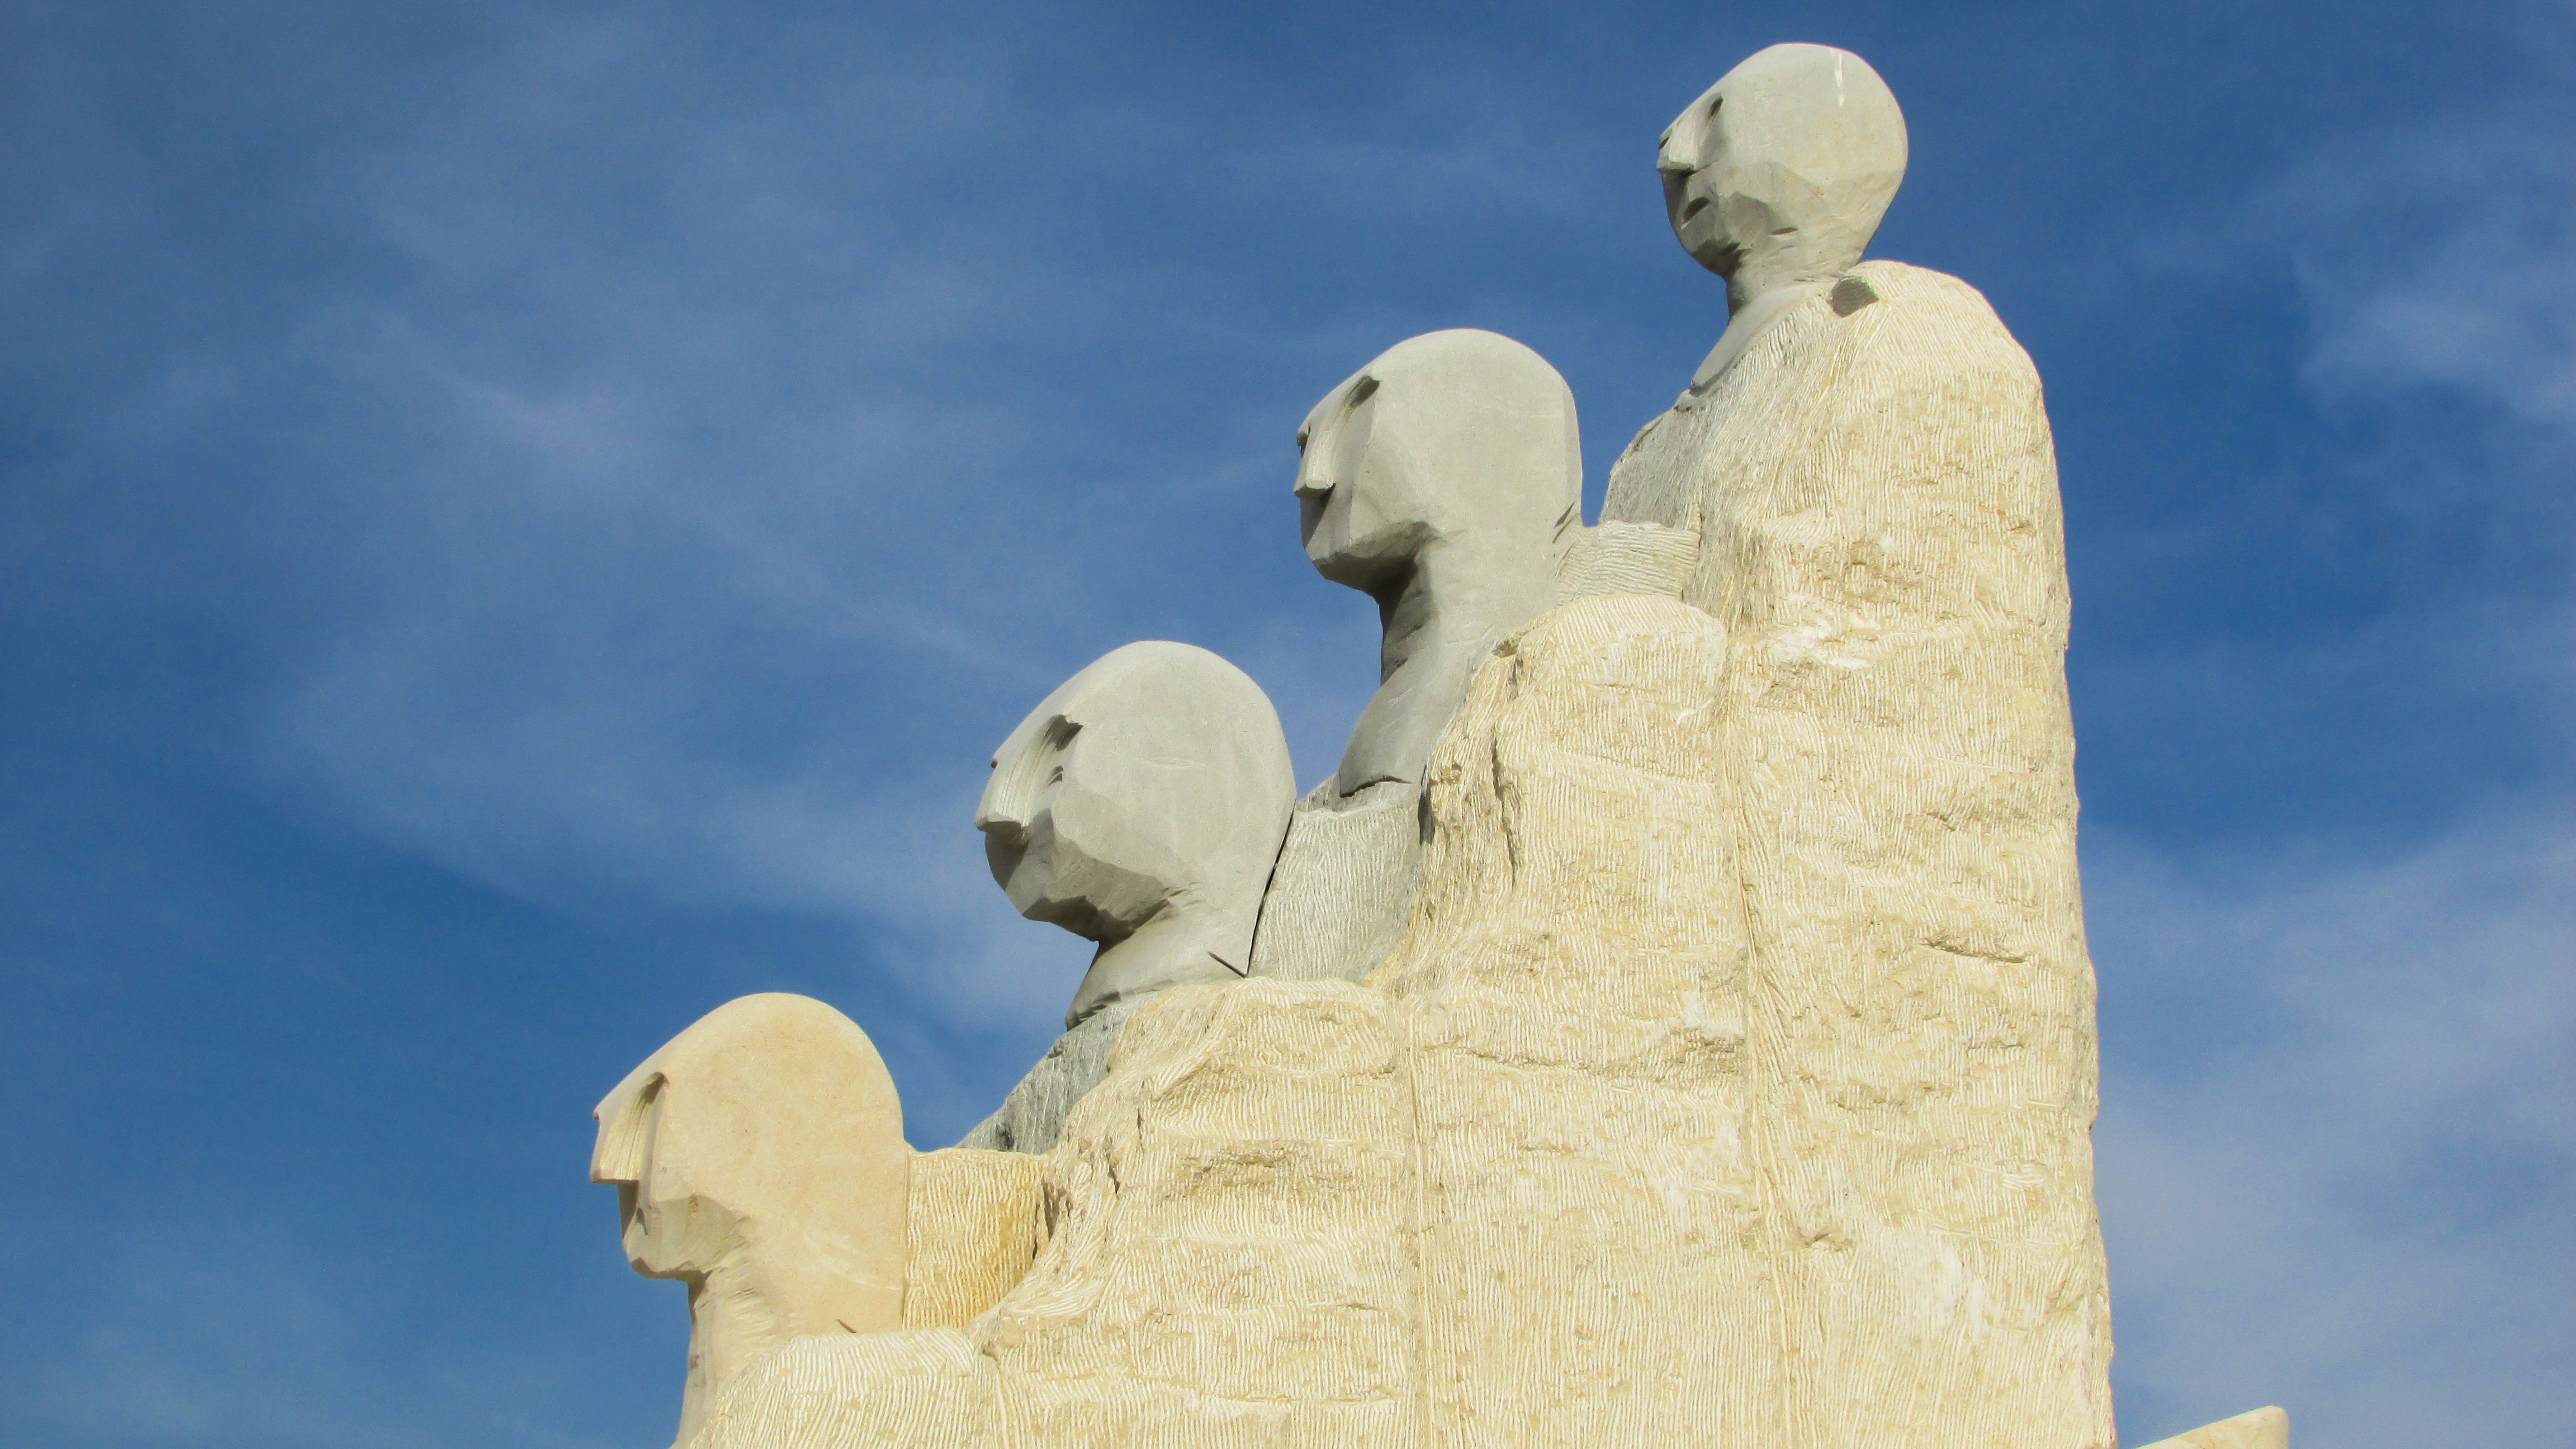
outdoor, sand, sky, monument, statue, blue, sculpture, men, art, temple, carving, figures, cyprus, ayia napa, sculpture park, ancient history